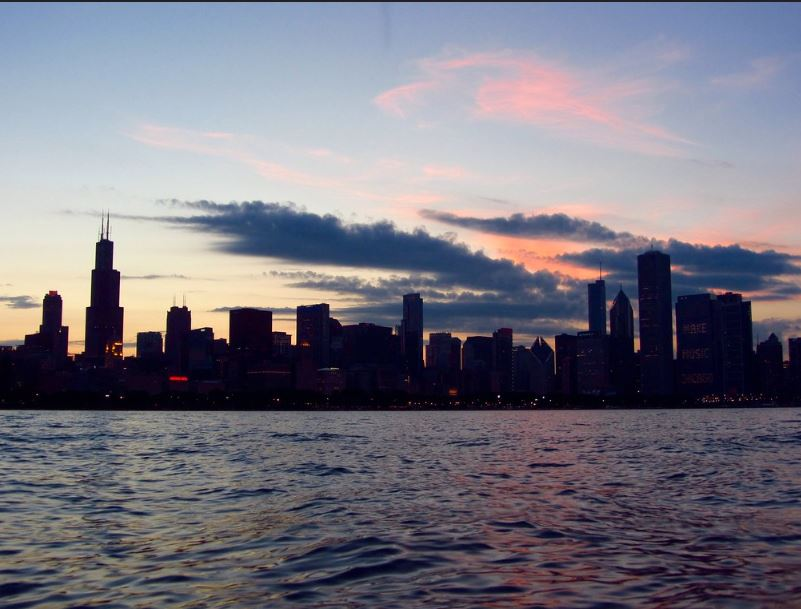
Fire: no
Smoke: no